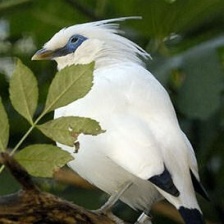
Species: BALI STARLING
Scientific name: LEUCOPSAR ROTHSCHILDI